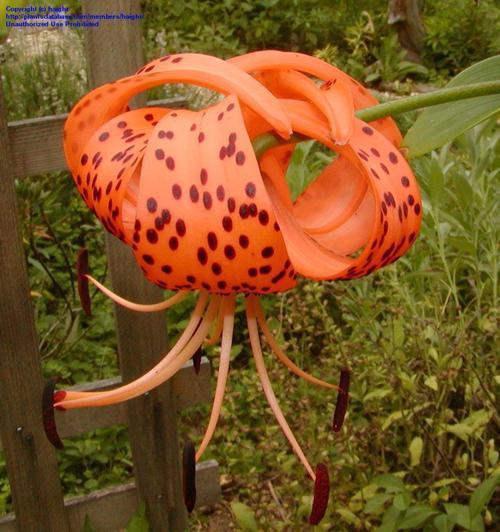
Flower: Tigerlily